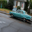
Label: automobile